Rail transport in Poland

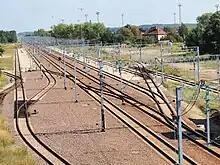
Electrified railway line in Poland

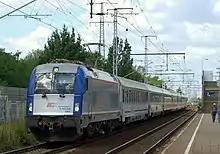
New PKP Intercity Siemens EuroSprinter departing from Berlin

In 2011–2015, the Warsaw-Gdańsk-Gdynia railway line has undergone a major upgrading costing $3 billion, partly funded by the European Investment Bank, including track replacement, realignment of curves and relocation of sections of track to allow speeds up to , modernization of stations, and installation of the most modern ETCS Level 2 signalling system, which is to be completed in June 2015. In December 2014 new Alstom Pendolino high-speed trains were put into service between Gdańsk, Warsaw and Kraków reducing the rail travel time from Gdańsk to Warsaw to 2 hours 58 minutes, to be reduced in late 2015 to 2 hours 37 minutes.